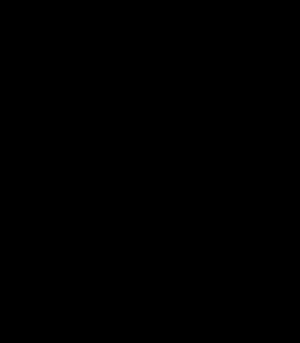
En mathématiques, plus particulièrement en théorie des graphes, un graphe allumette est un graphe connexe qui est à la fois un graphe planaire et un graphe distance-unité. C'est donc un graphe qu'il est possible de représenter sur un plan, avec des arêtes toutes de longueur 1 et tel que deux arêtes ne se croisent jamais.